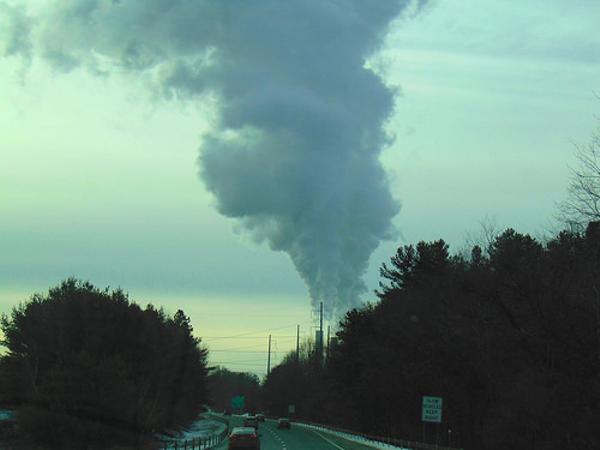
回答: 料理のできない妻から「ご飯作って待ってるね!」とメールが届いたが嫌な予感しかしない